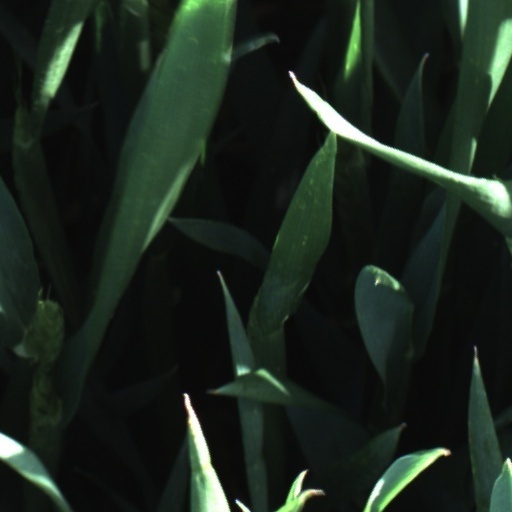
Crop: wheat